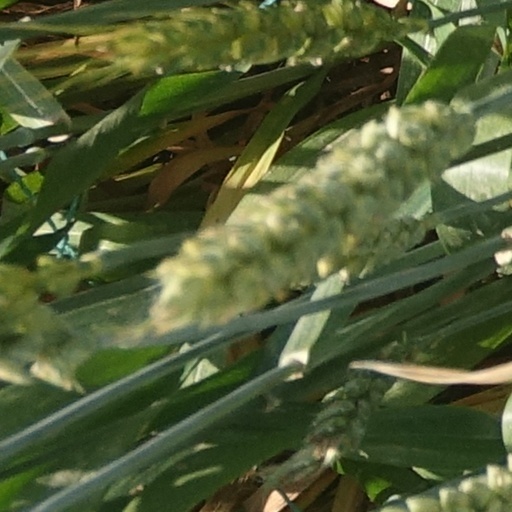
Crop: wheat